James Finlayson (actor)

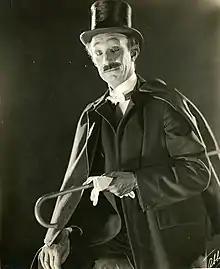
Finlayson in 1923

James Henderson Finlayson (27 August 1887 – 9 October 1953) was a Scottish actor who worked in both silent and sound comedies. Balding, with a fake moustache, he had many trademark comic mannerisms—including his squinting, outraged double-take reactions, and his characteristic exclamation: "D'ooooooh!" He is the best remembered comic foil of Laurel and Hardy.